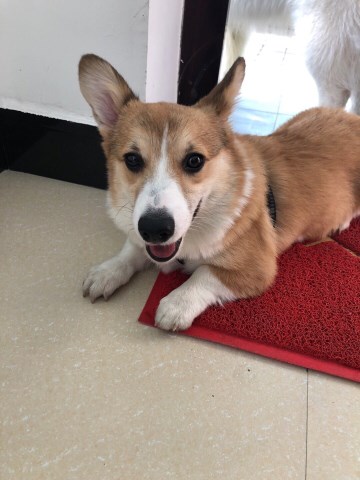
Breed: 2909-n000116-Cardigan